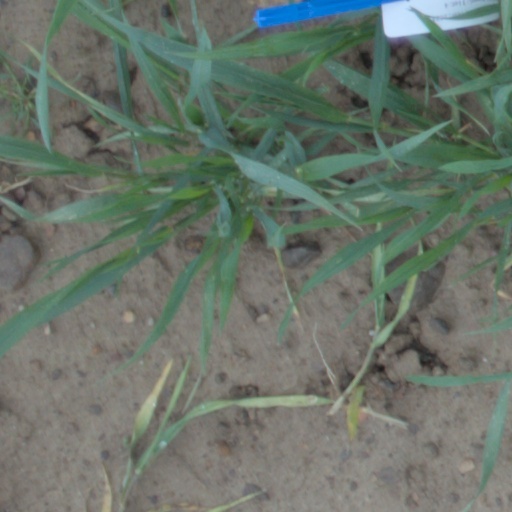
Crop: wheat